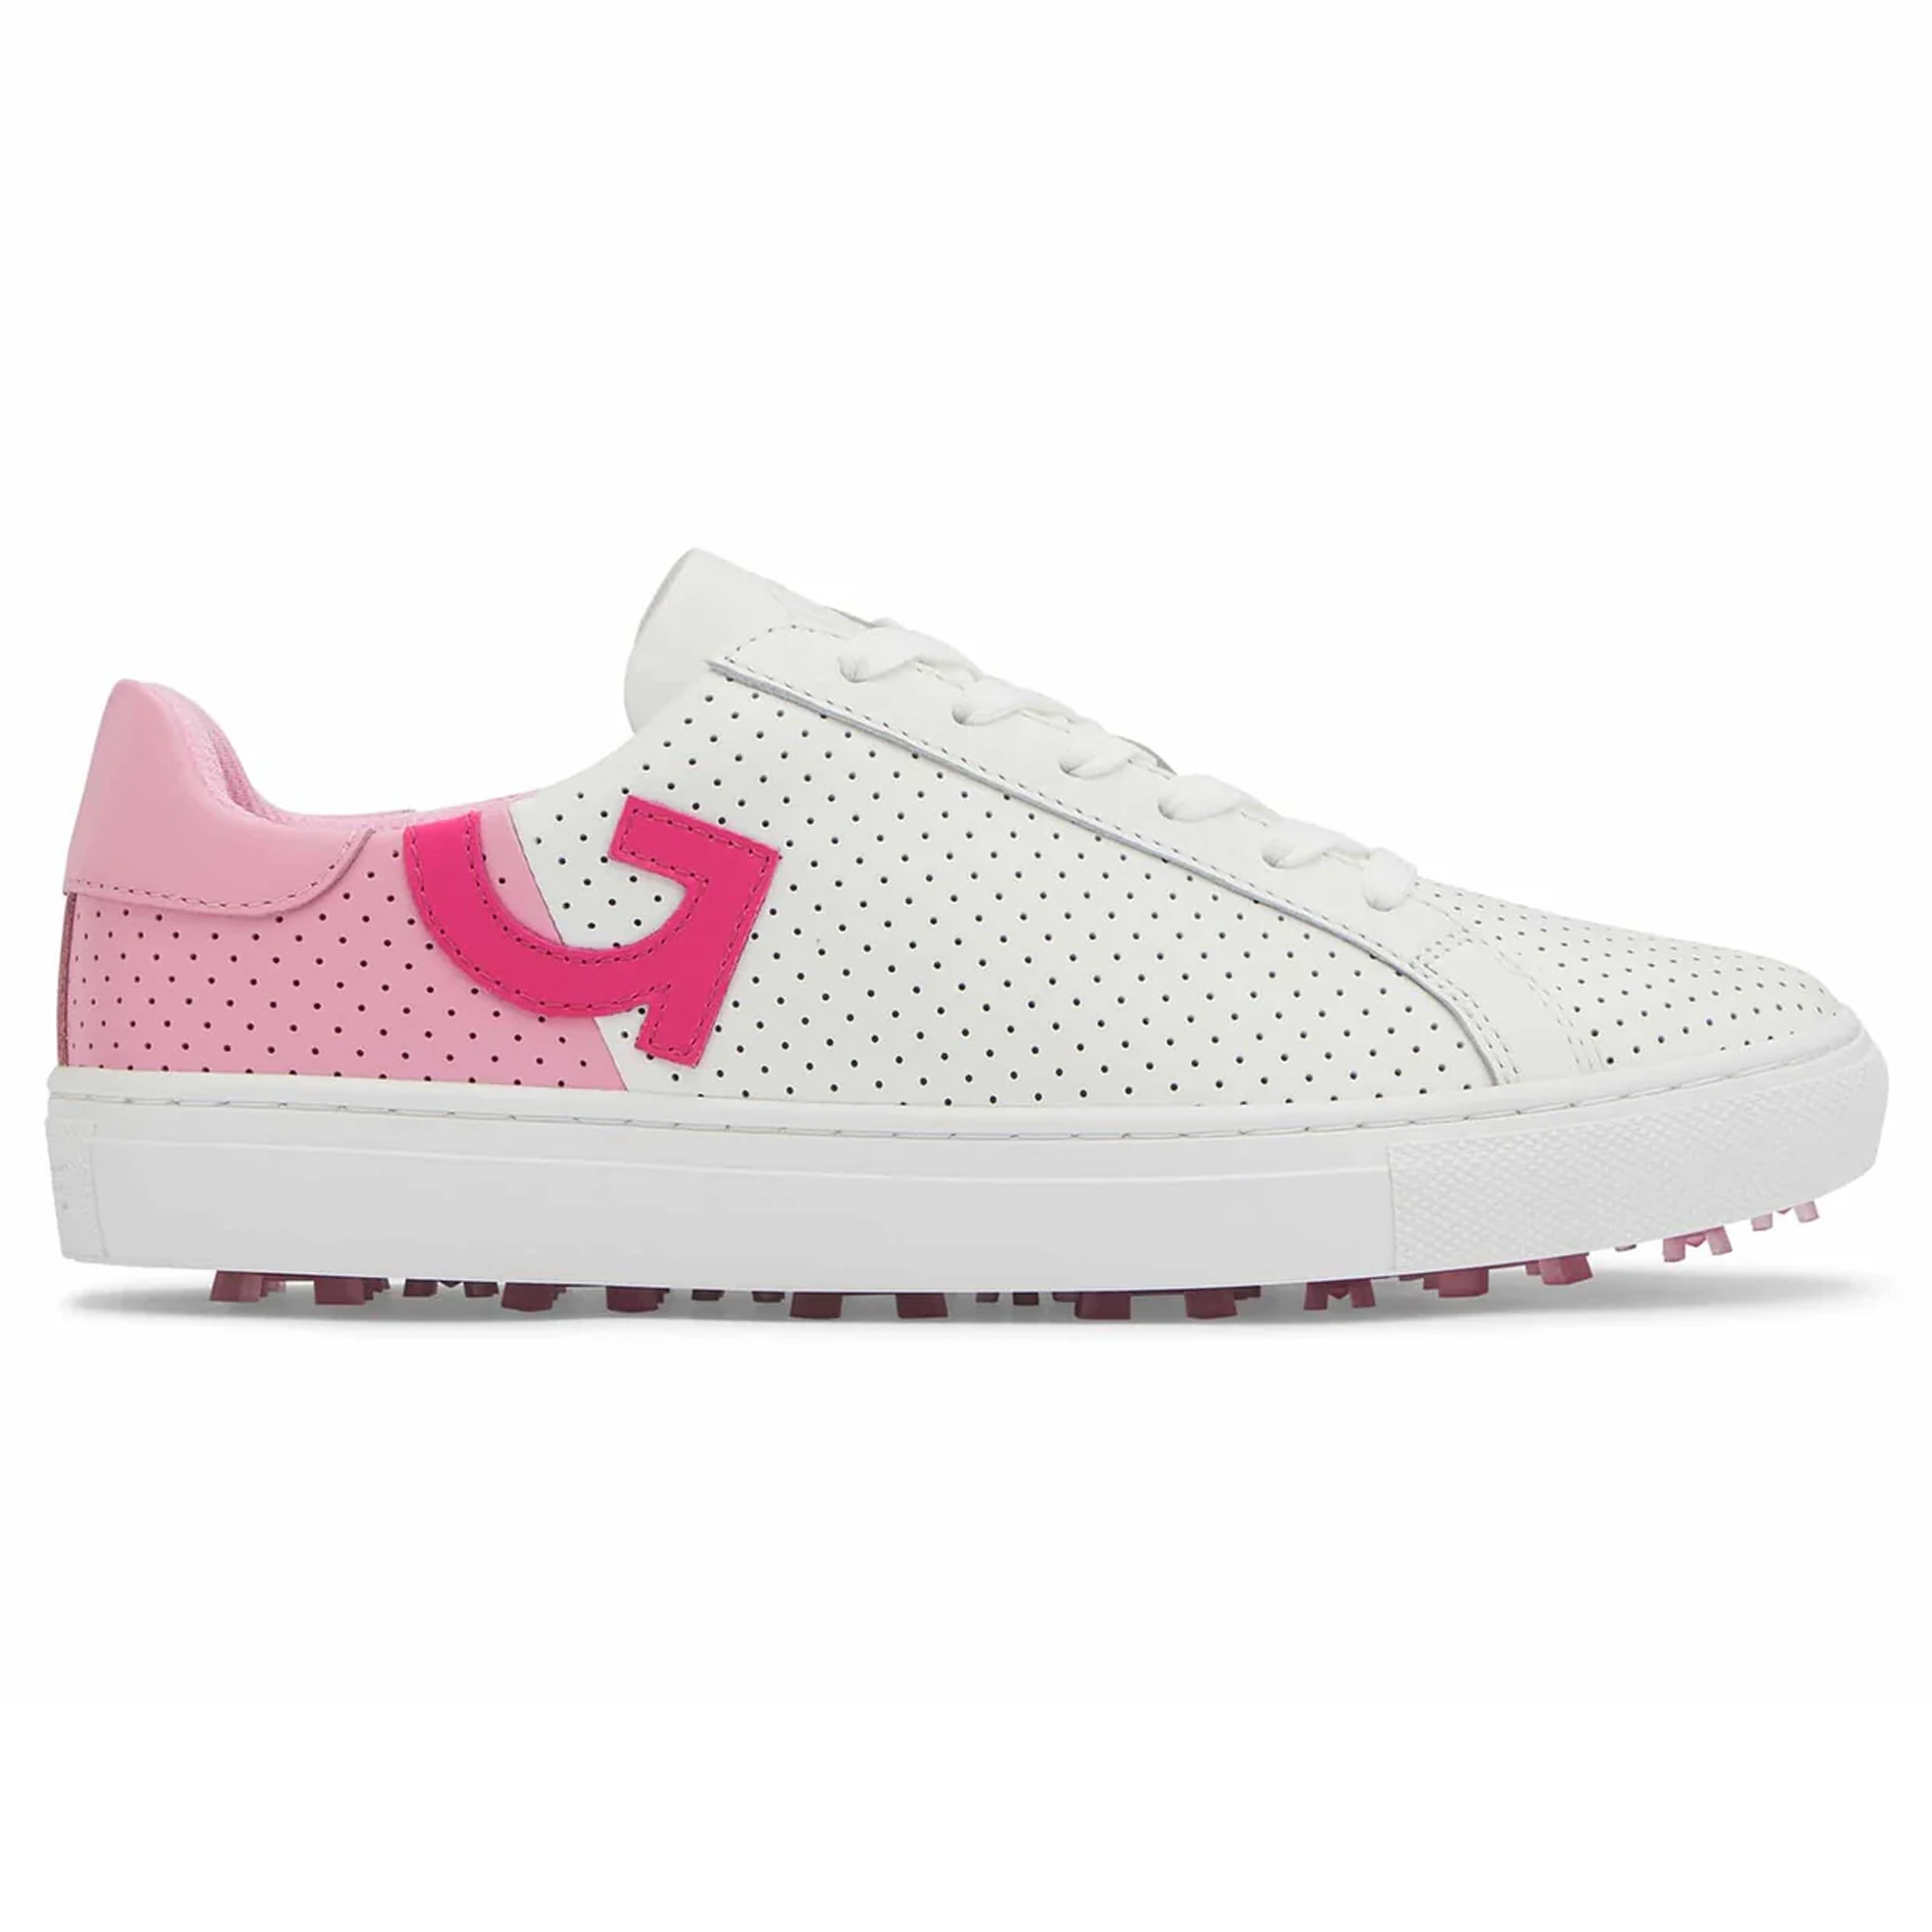
Ladies G/FORE Two Tone Perf Durf Golf Shoe Snow/Lilac
G/Fore Perf Disruptor Ladies Golf Shoe Snow, G/Fore’s beloved Perf street style shoe is officially your new favourite golf shoe, easily pairable with any outfit & featuring stylish perforation throughout, it’s undeniably perfect. Size: between sizes take next size up Waterproof full grain leather Stylish perforation throughout Bespoke Cleat design for optimal on course traction with no need to replace spikes No Break-In needed, fully padded interior with anti-microbal mesh lining for ultimate comfort & performance. CARE 100% Premium full grain soft leather Spot clean with leather cleaner Removable inner sole which can be washed
Brand: G/FORE
Category: Sporting Goods > Outdoor Recreation > Golf > Golf Shoes